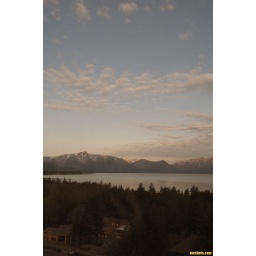
looking out from the 17th floor at harvey's. hotel and casino in south lake tahoe